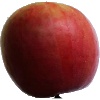
Label: apple_crimson_snow